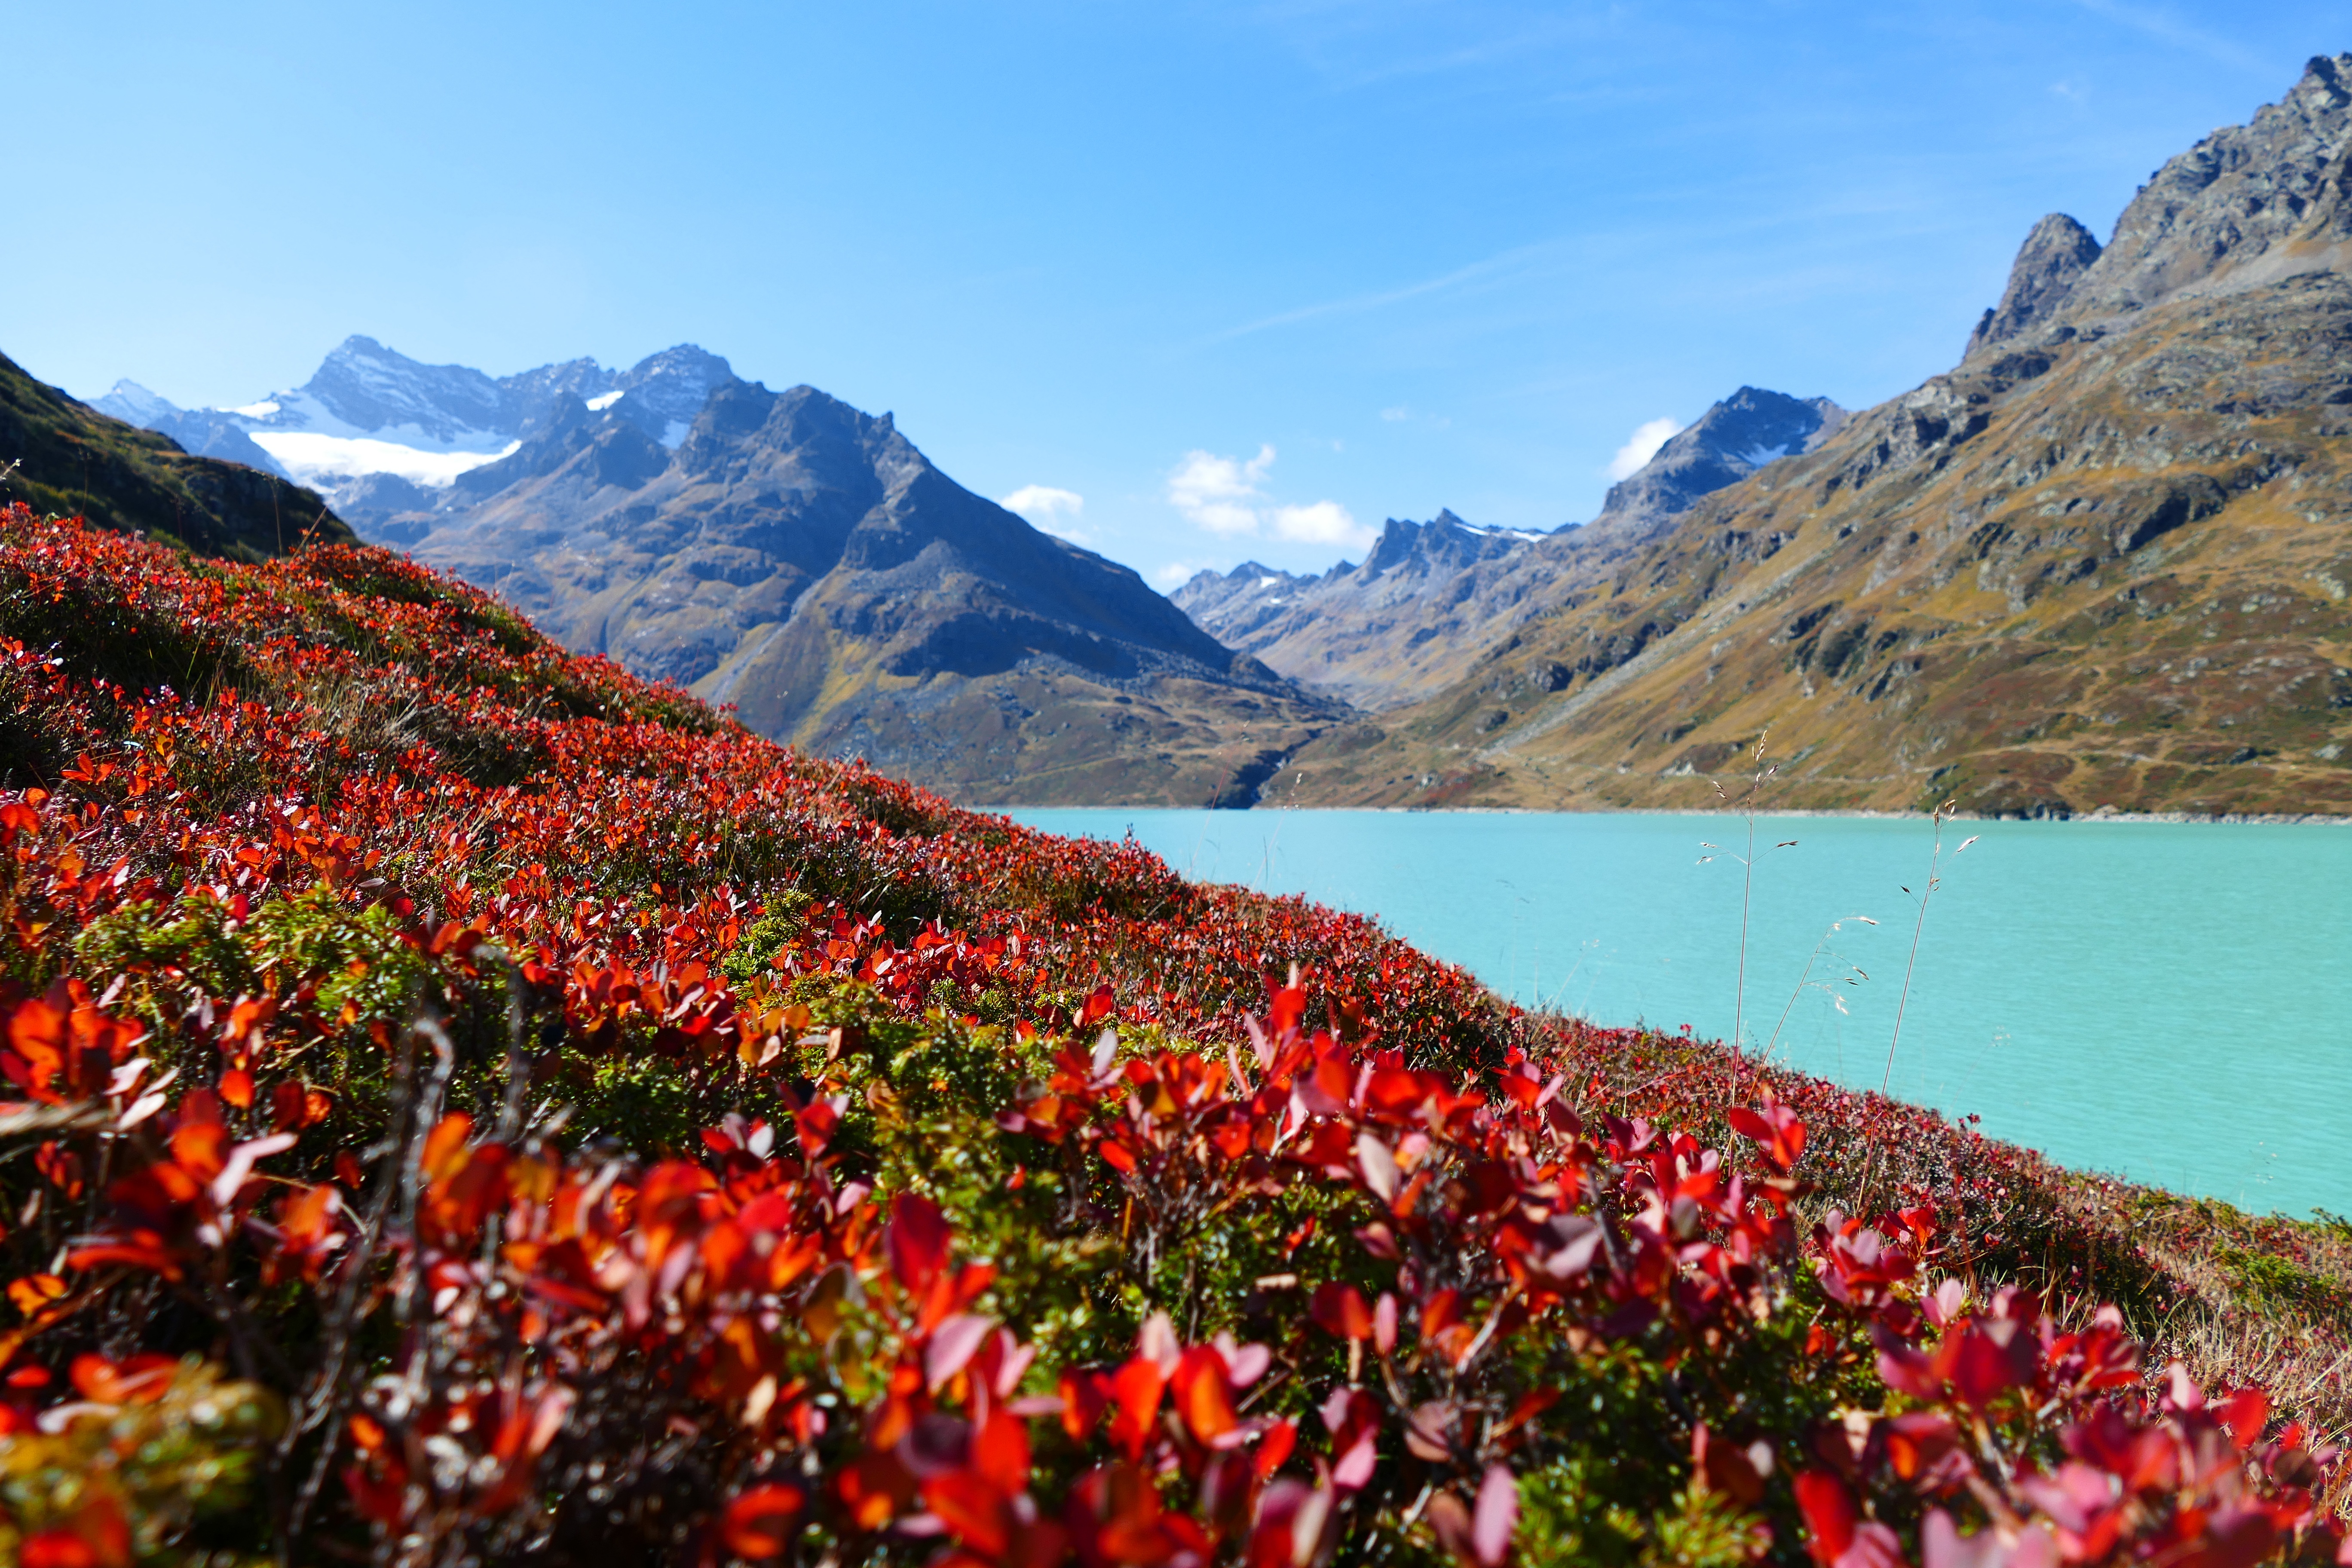
water, mountain, sun, meadow, flower, lake, valley, mountain range, green, autumn, alpine, blue, dam, reservoir, wildflower, austria, mountains, plateau, montafon, vorarlberg, landform, silvretta, mountainous landforms